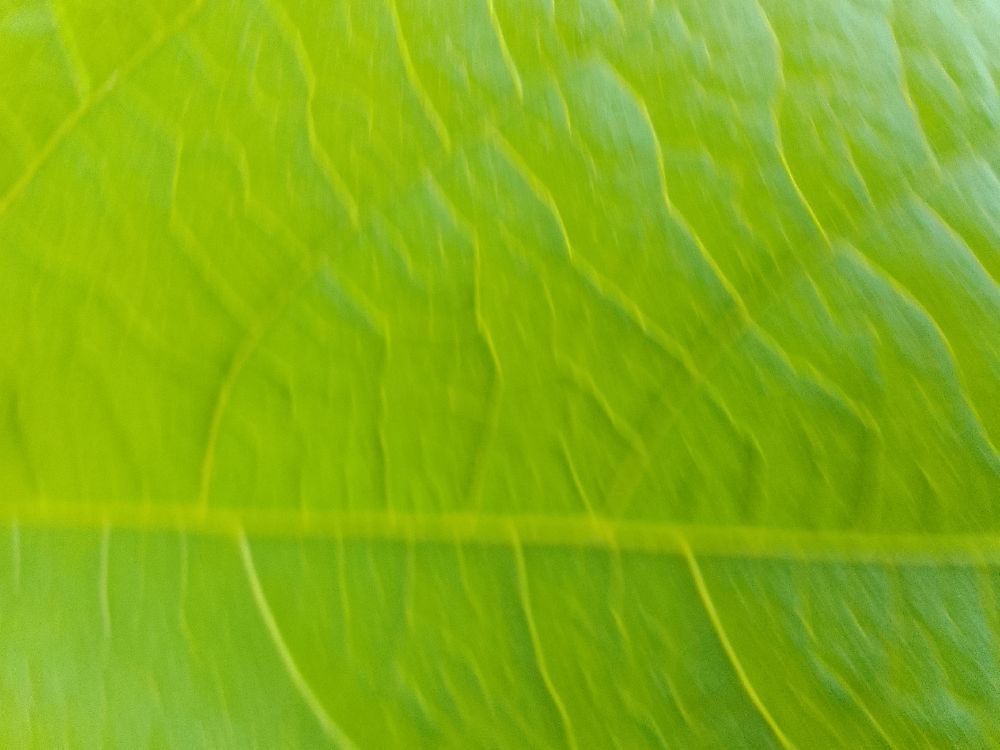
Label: healthy